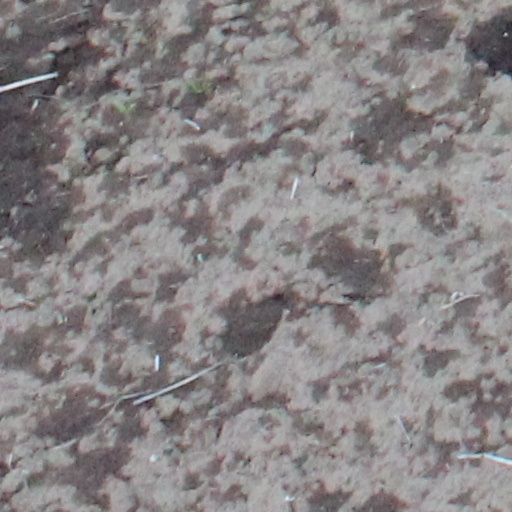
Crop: wheat